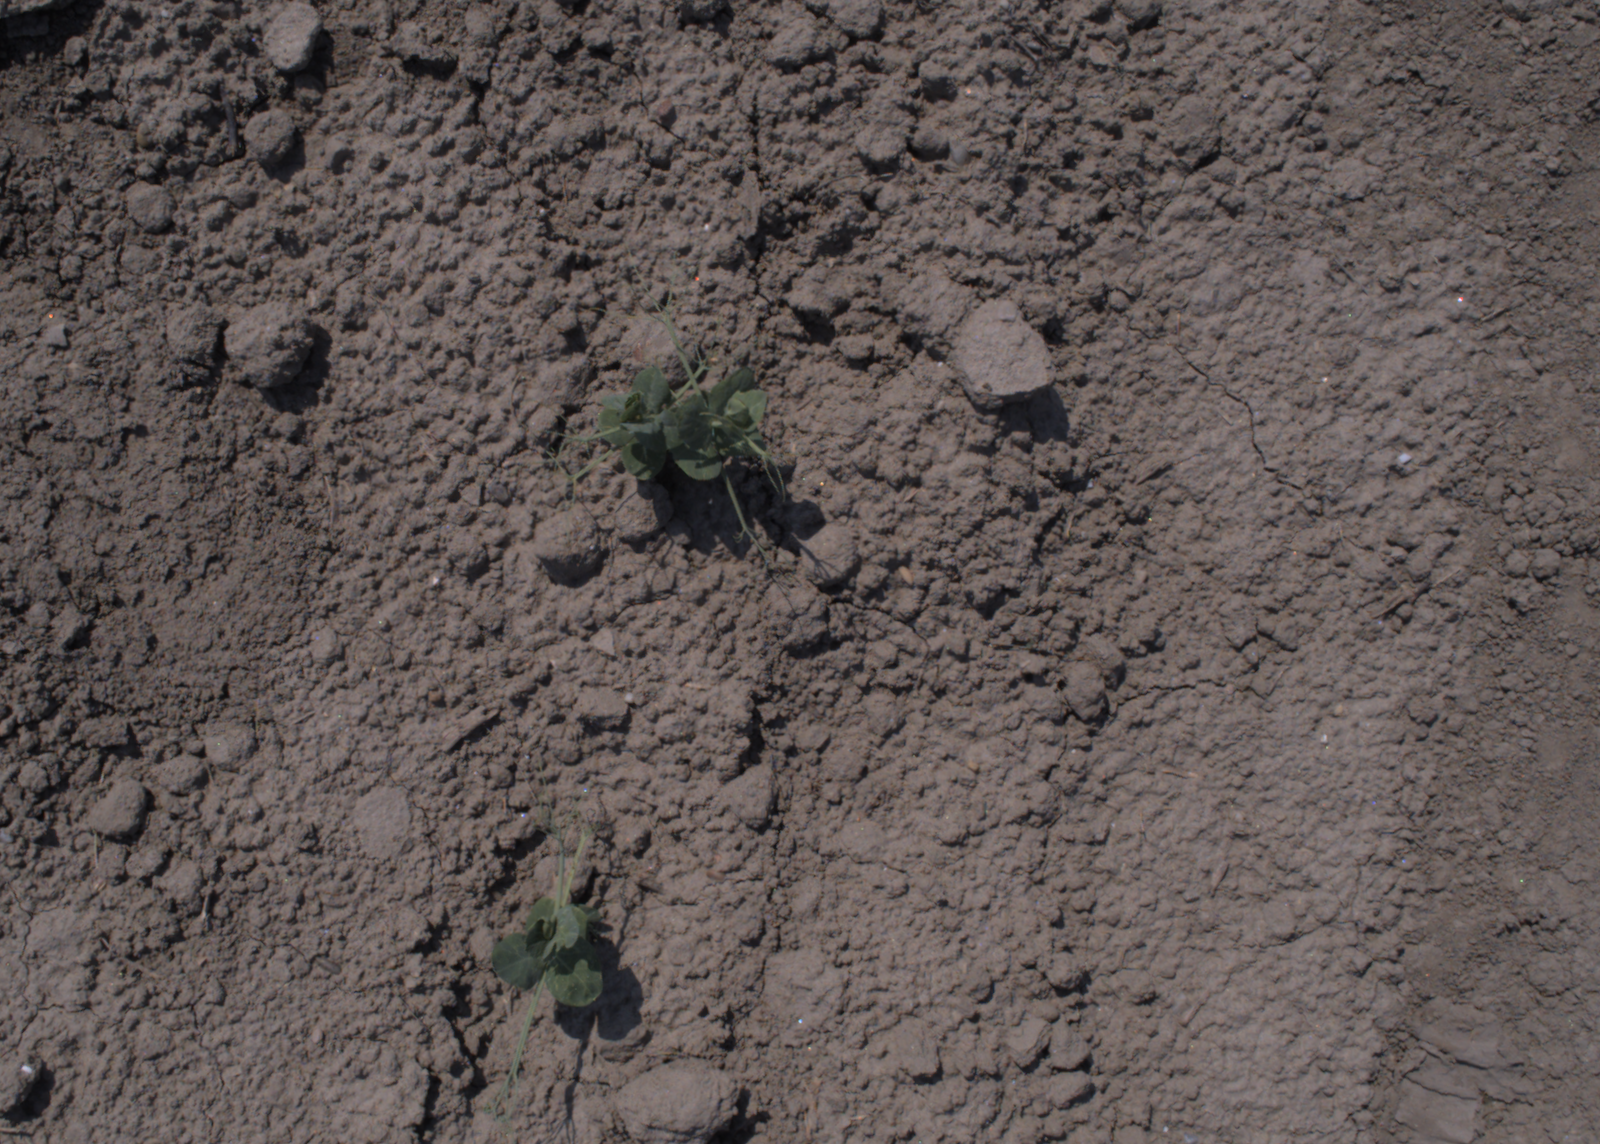
Capture date: 10.08.2020 12:42:55
Weather: sunny
Wind: light
Seeding date: 21.07.2020
Plant canopy height (mm): 930